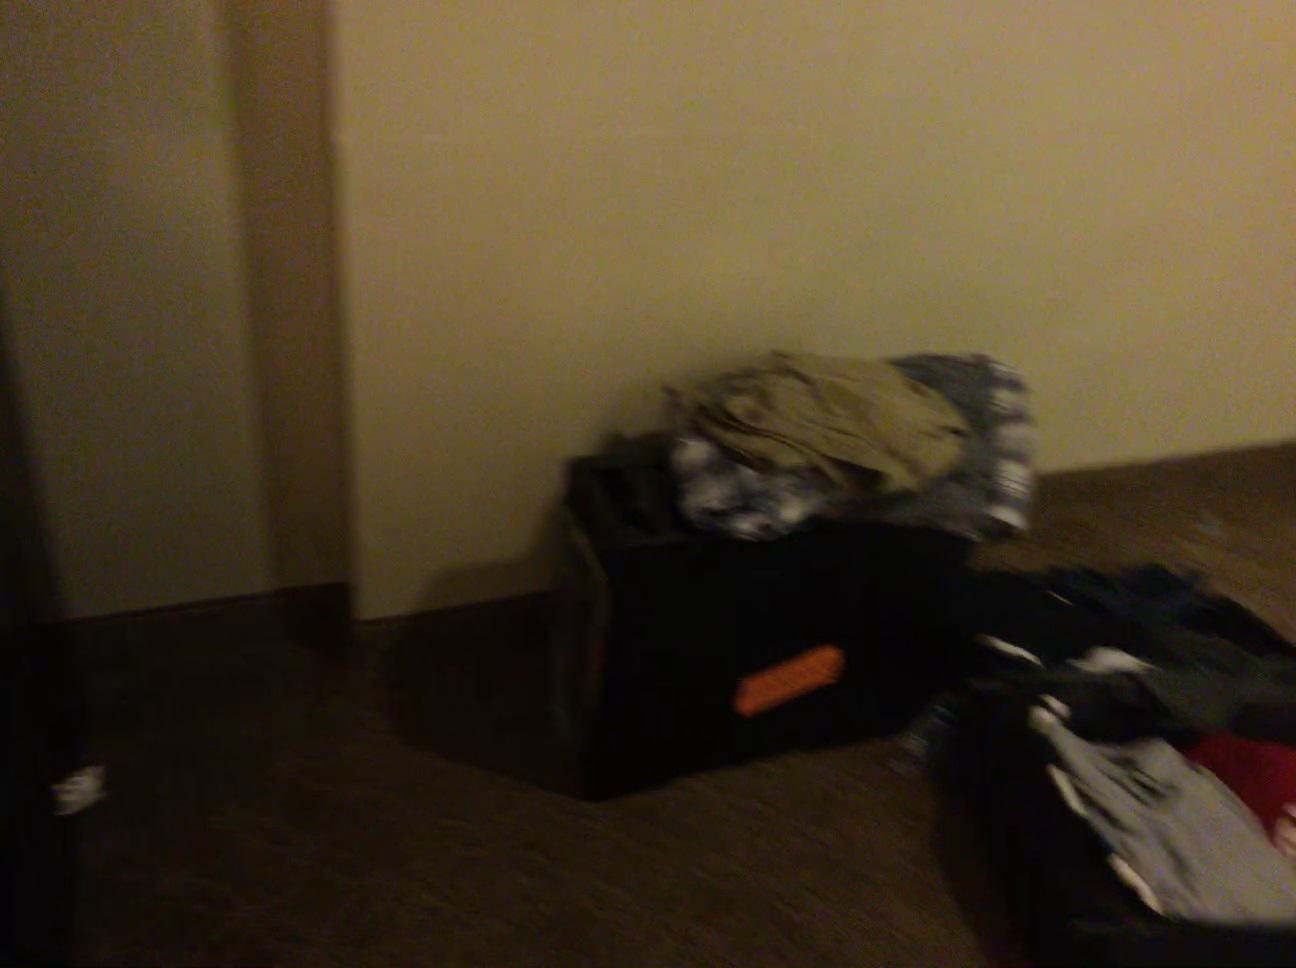
Question: In the image, there is the refrigerator. Pinpoint several points within the vacant space situated right of the refrigerator from the camera's perspective. Your final answer should be formatted as a list of tuples, i.e. [(x1, y1), ...], where each tuple contains the x and y coordinates of a point satisfying the conditions above. The coordinates should be between 0 and 1, indicating the normalized pixel locations of the points.
Answer: [(0.380, 0.999), (0.364, 0.929), (0.350, 0.865), (0.337, 0.807), (0.326, 0.754), (0.315, 0.707), (0.305, 0.662), (0.301, 0.947), (0.290, 0.881), (0.280, 0.821), (0.271, 0.768), (0.262, 0.718), (0.255, 0.673), (0.235, 0.968), (0.227, 0.899), (0.220, 0.837), (0.213, 0.781), (0.208, 0.729), (0.201, 0.683), (0.166, 0.990), (0.161, 0.917), (0.157, 0.853), (0.154, 0.794), (0.150, 0.742), (0.147, 0.693), (0.092, 0.937), (0.091, 0.870), (0.090, 0.809), (0.090, 0.754), (0.090, 0.705)]